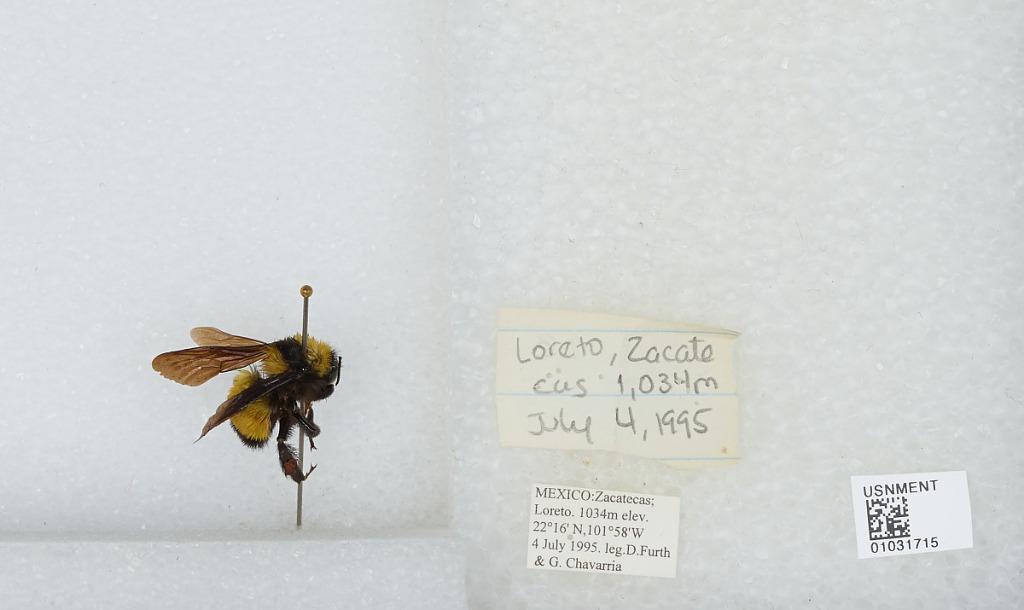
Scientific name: Bombus (Fervidobombus) sonorus Say
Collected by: G. Chavarria
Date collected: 1995-7-4
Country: Mexico
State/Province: Zacatecas
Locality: Loreto
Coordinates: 22.27, -101.97